Serrana Bank

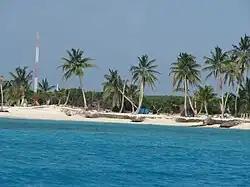
South Cay of Serrana Bank.

Serrana Bank is believed to be named after the Spanish castaway Pedro Serrano. It was first shown on a Dutch map in 1545 with this name. They were mapped more extensively by the English in 1660. A former base for the US military, it is now mostly visited by lobster fishermen. It is now Colombian territory, though it was formerly claimed by the United States. On September 8, 1972, the two countries signed a treaty recognizing Colombia's sovereignty over Roncador Cay and Serrana Bank and abandoning American sovereignty over Quita Sueño Bank. The United States retained a fishing concession over the three banks. This treaty became effective on September 17, 1981. On November 19, 2012, regarding Nicaraguan claims to the islands, the International Court of Justice (ICJ) reaffirmed Colombia's sovereignty.